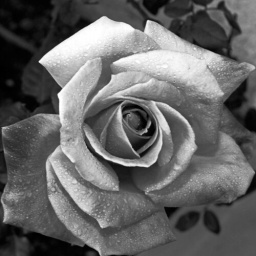
rose from my back yard, in black and white